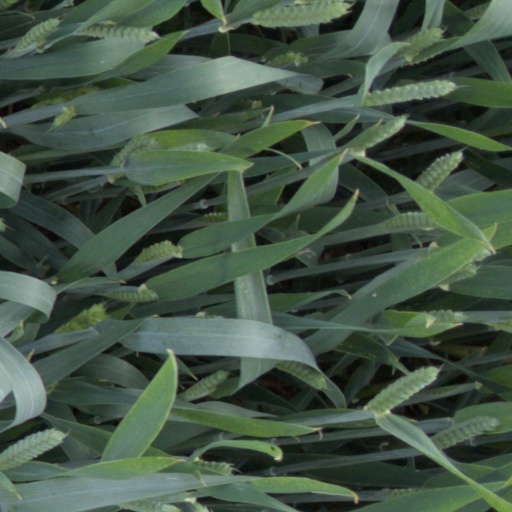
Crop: wheat